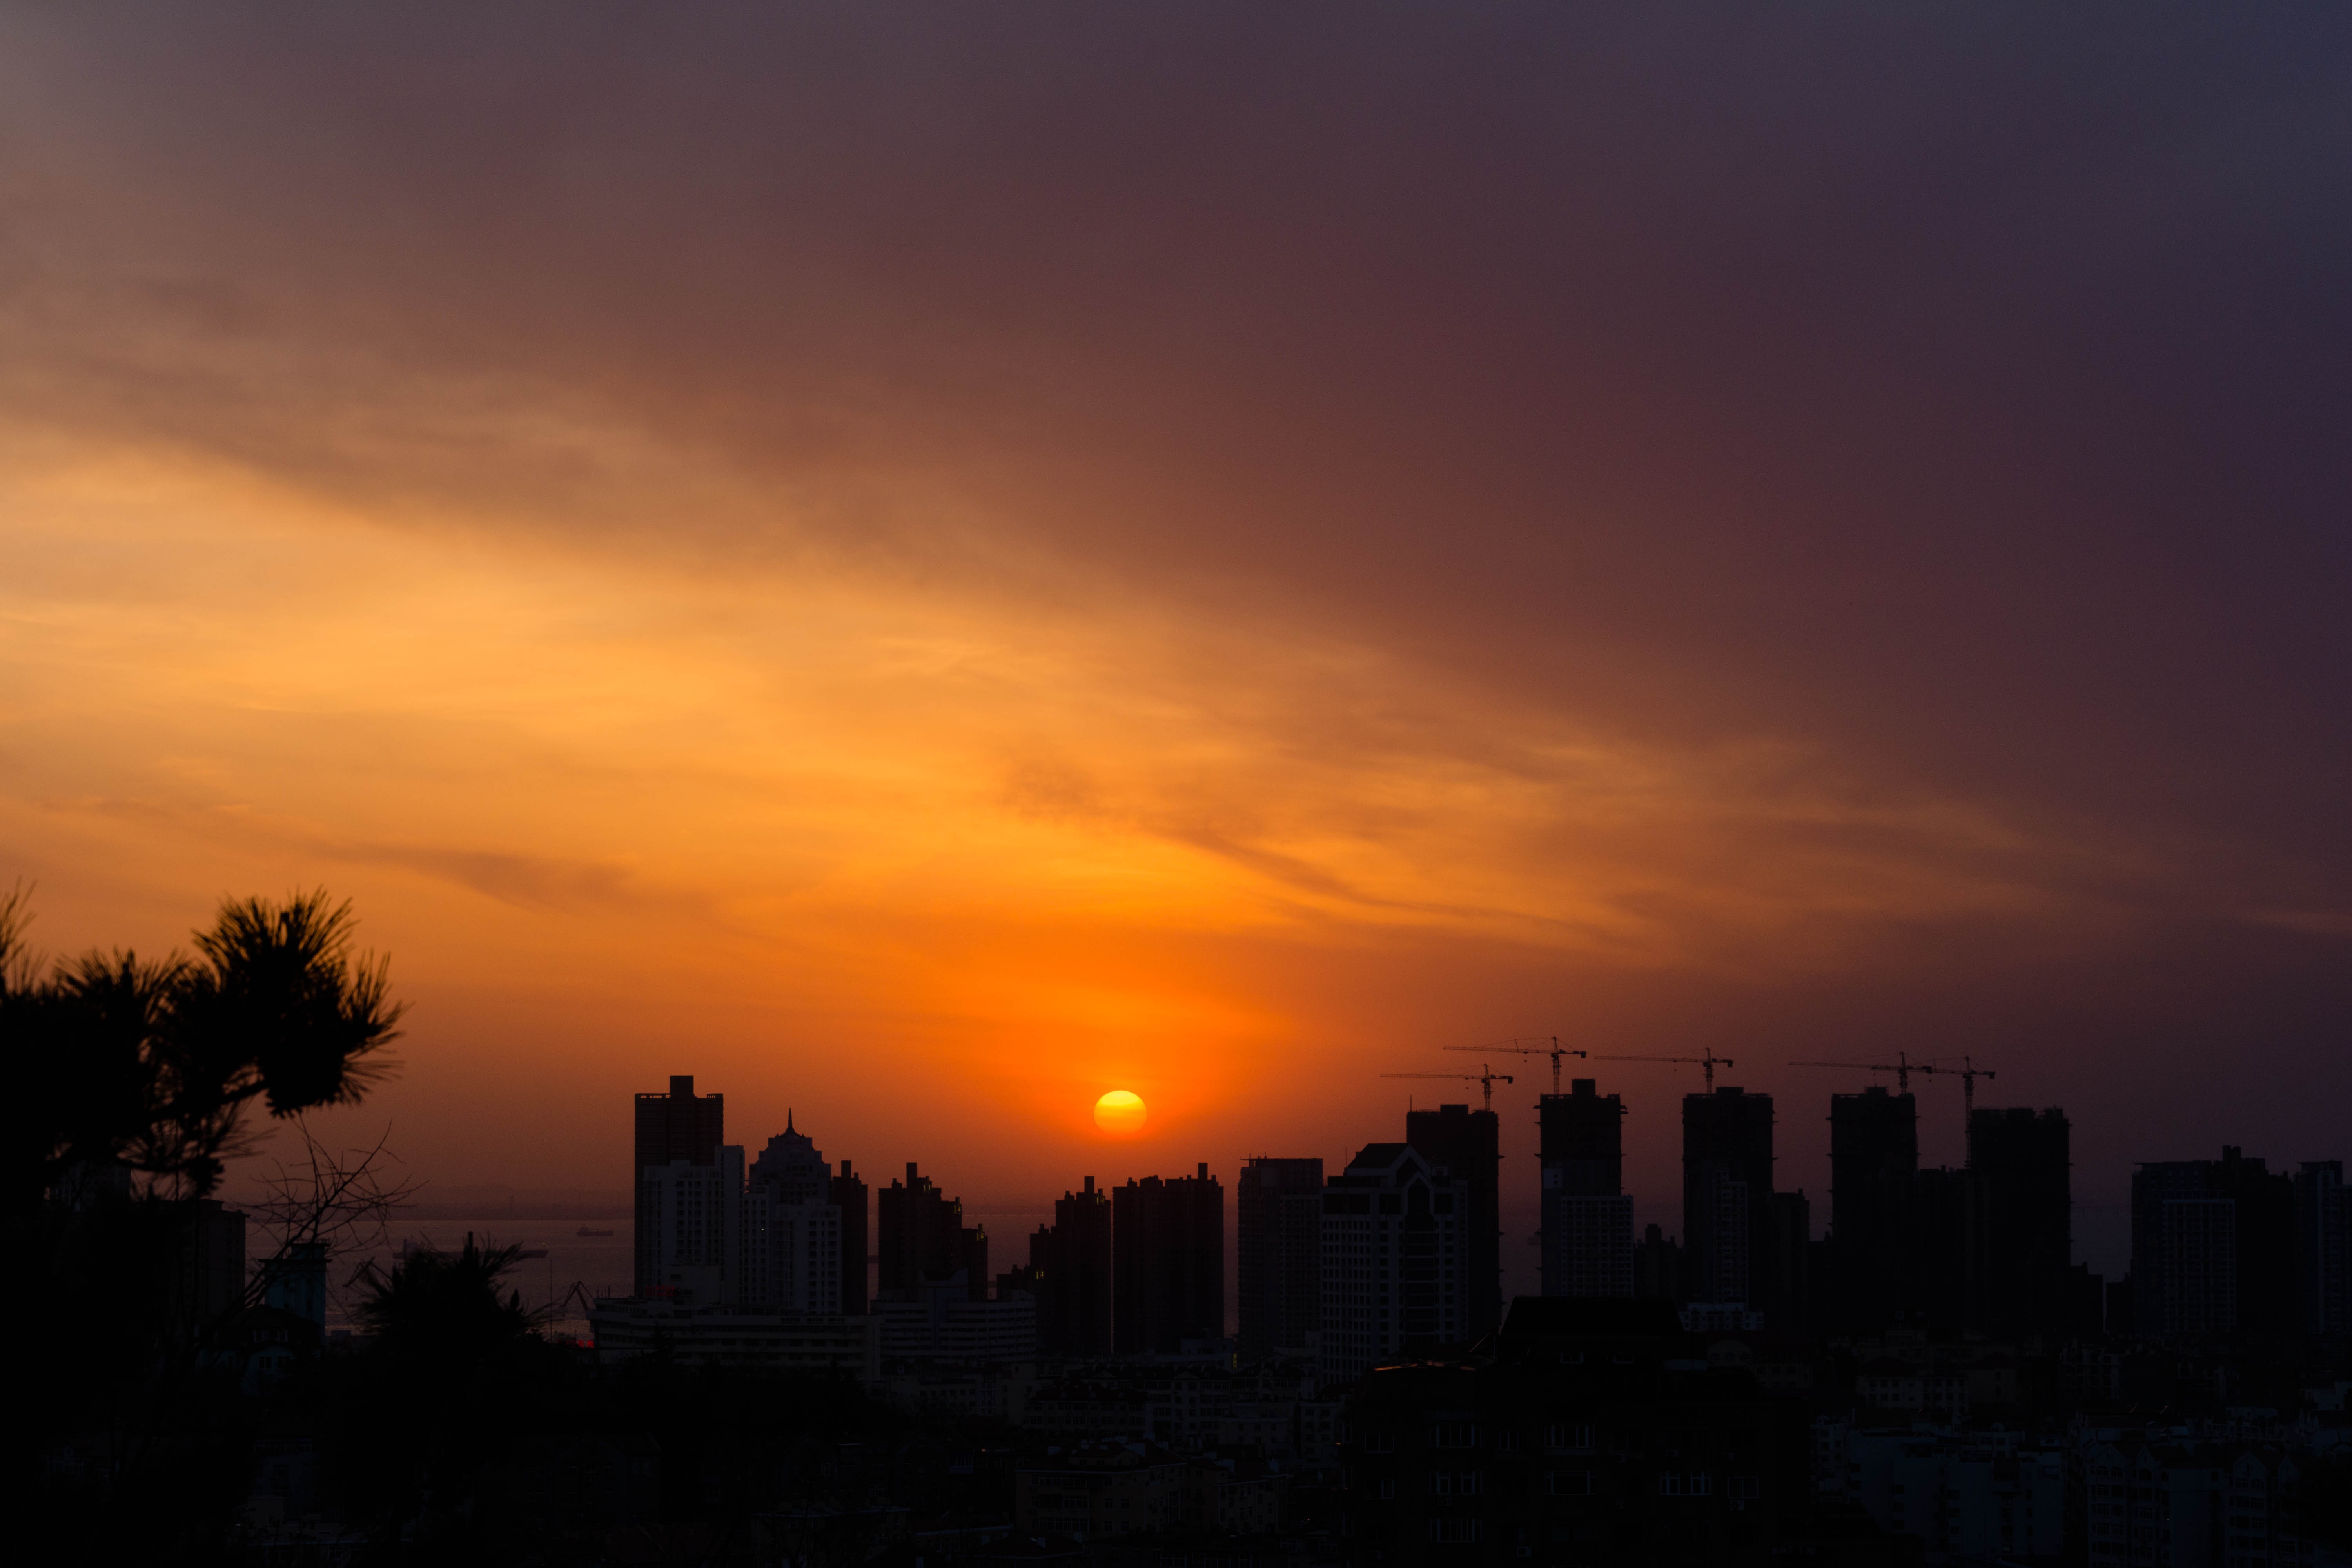
horizon, cloud, sky, sunrise, sunset, skyline, photography, morning, dawn, city, atmosphere, cityscape, dusk, evening, scenery, views, afterglow, evening news, atmospheric phenomenon, red sky at morning